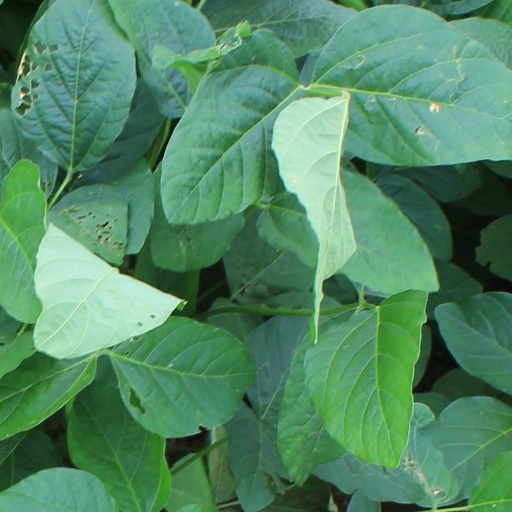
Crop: soybean